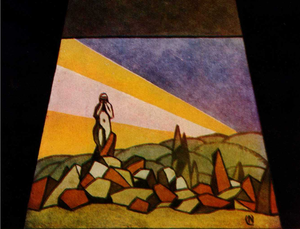
La poussière de Soleils tableau 11
La Poussière de soleils est un drame de Raymond Roussel en cinq actes et vingt-quatre tableaux, créé au Théâtre de la Porte-Saint-Martin le 2 février 1926 et publié à compte d'auteur aux éditions Alphonse Lemerre en 1927, comprenant 17 illustrations dont les reproductions des décors de Numa Chazot, et un cahier critique contenant des textes d'André Gide, Marcel Proust, Edmond Rostand, Roger Vitrac, Philippe Soupault, Louis Aragon, Robert Desnos.